206th Field Artillery Regiment

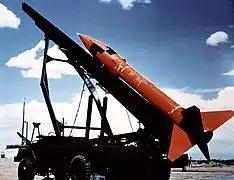
An "Honest John" rocket on truck.

The 206th CA spent much of the night of 3 to 4 June moving their guns down off the mountain tops surrounding the harbor and into the city. Civilian contractors offered to help and were put to work filling sandbags to protect the new gun positions. When the Japanese returned on 4 June, the Zeros concentrated on strafing the gun positions while their bombers destroyed the fuel tanks located at the harbor. After the fuel tanks, the enemy concentrated on the ships in the harbor, the "Fillmore" and the "Gillis". Driven away from these two targets by intense anti aircraft fire, they finally succeeded in destroying the "Northwestern" which was mistaken for a warship because of its large size. The "Northwestern" was actually a transport ship that was beached and its power plant was being used to produce steam and electricity for the shore installations.